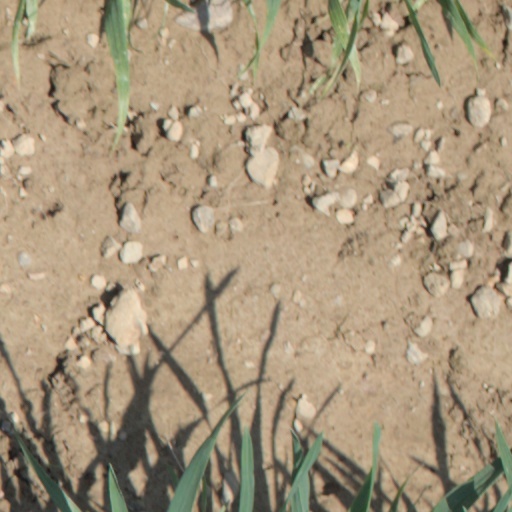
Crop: wheat